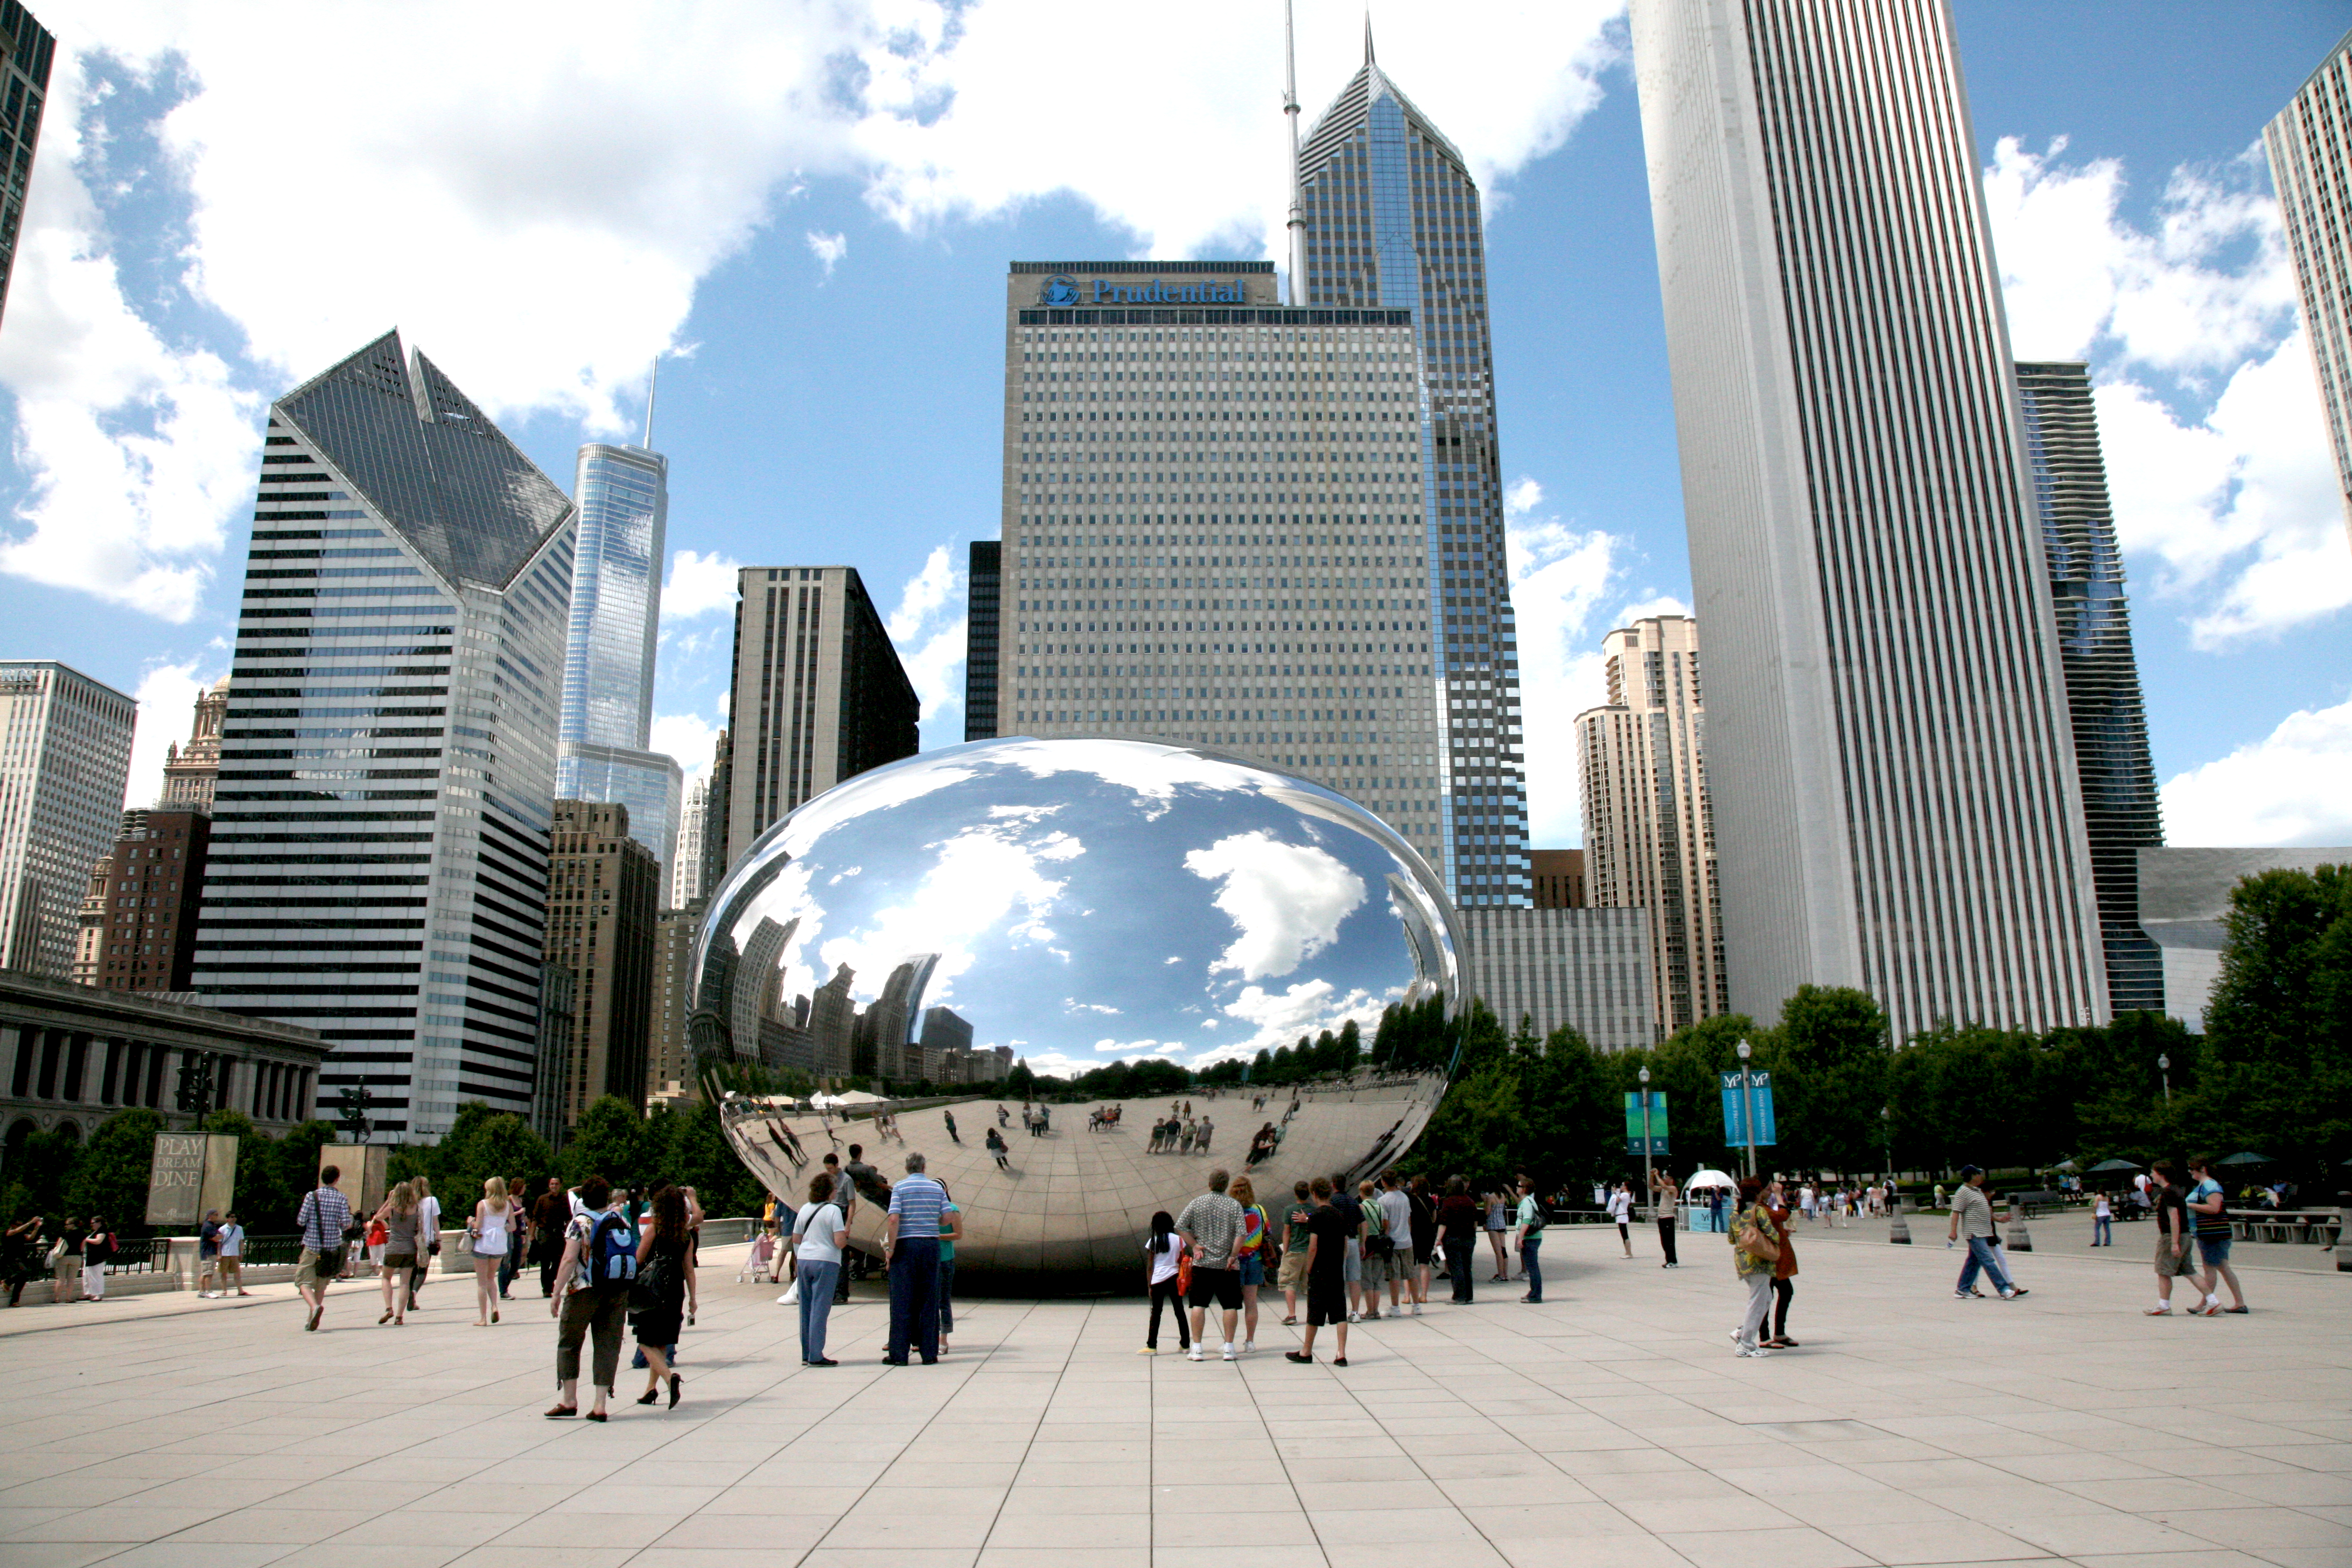
architecture, skyline, city, skyscraper, cityscape, downtown, plaza, canon, park, landmark, chicago, sculpture, art, illinois, escultura, kunst, town square, urbanlandscape, cloudgate, thebean, anishkapoor, skulptur, canon5d, metropolis, millenniumpark, shopping mall, urban area, human settlement, metropolitan area